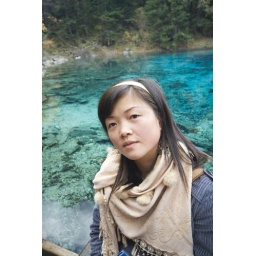
luo hua in front of clear water